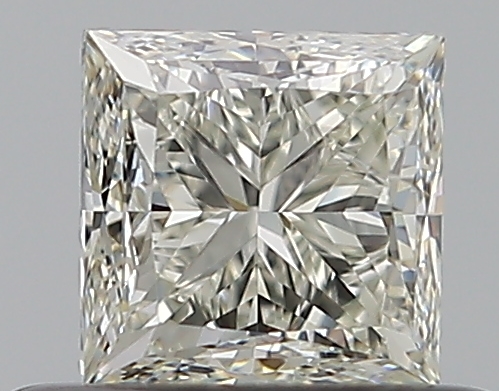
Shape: princess
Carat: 0.51
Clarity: VVS2
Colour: L
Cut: GD
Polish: EX
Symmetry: GD
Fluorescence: N
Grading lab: GIA
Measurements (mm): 4.09 x 4.06 x 3.2